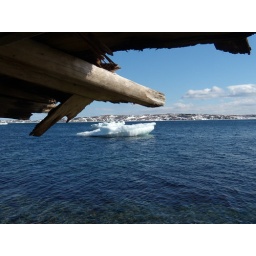
This was taken under some old docks over along water street in Bay Roberts. In March of 2009.